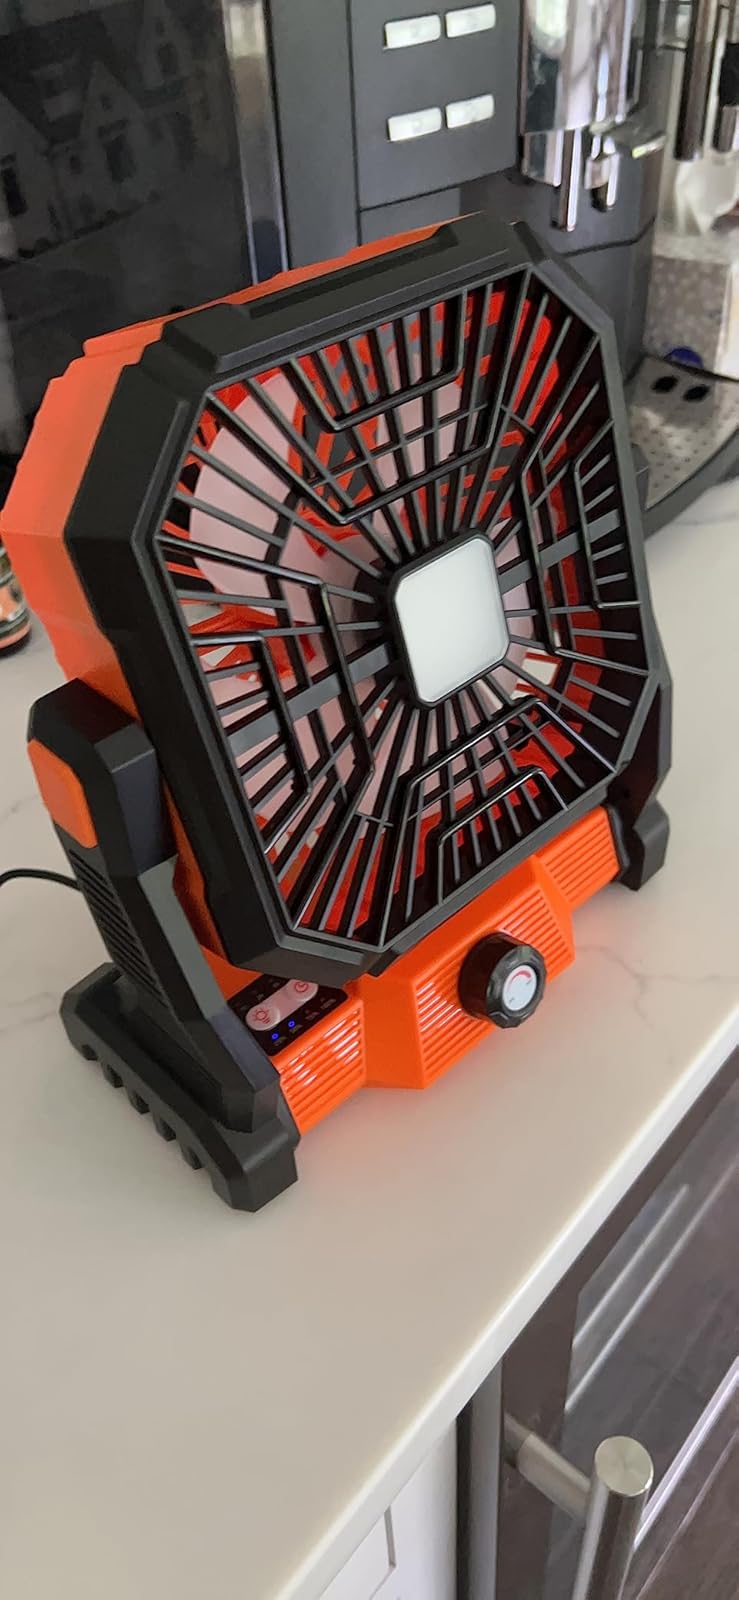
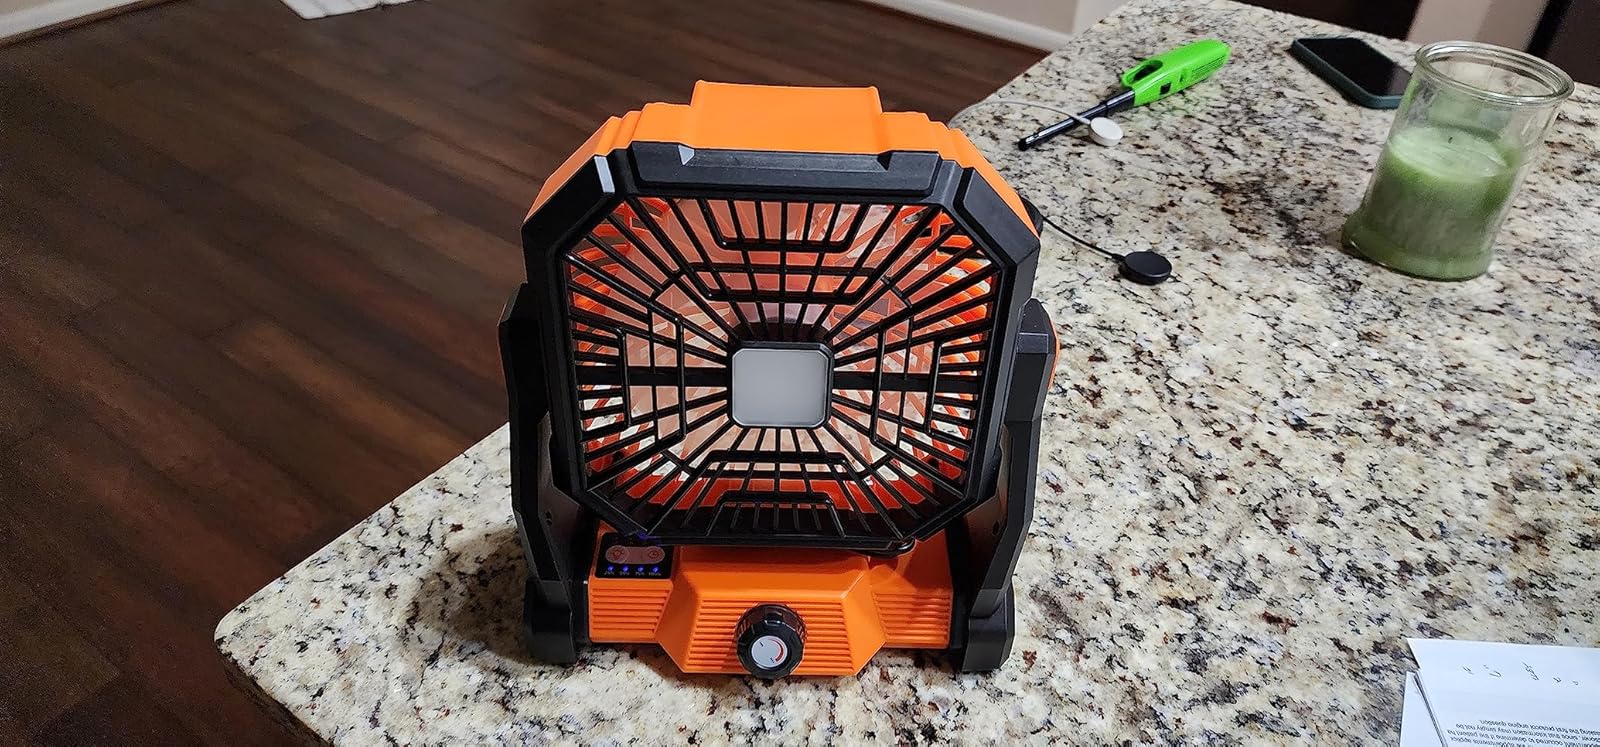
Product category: lantern
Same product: yes